Blakeslee Forging Company

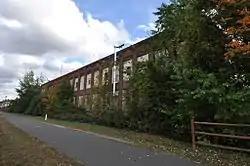

The Blakeslee Forging Company is a historic industrial complex at 100 West Main Street in the Plantsville area of Southington, Connecticut. The surviving six buildings, dating to about 1910 or later, were developed for a company founded in 1877 that specialized in drop forging. The buildings are well preserved structures typifying industrial buildings found in Southington from that era. The complex was listed on the National Register of Historic Places in 1988.